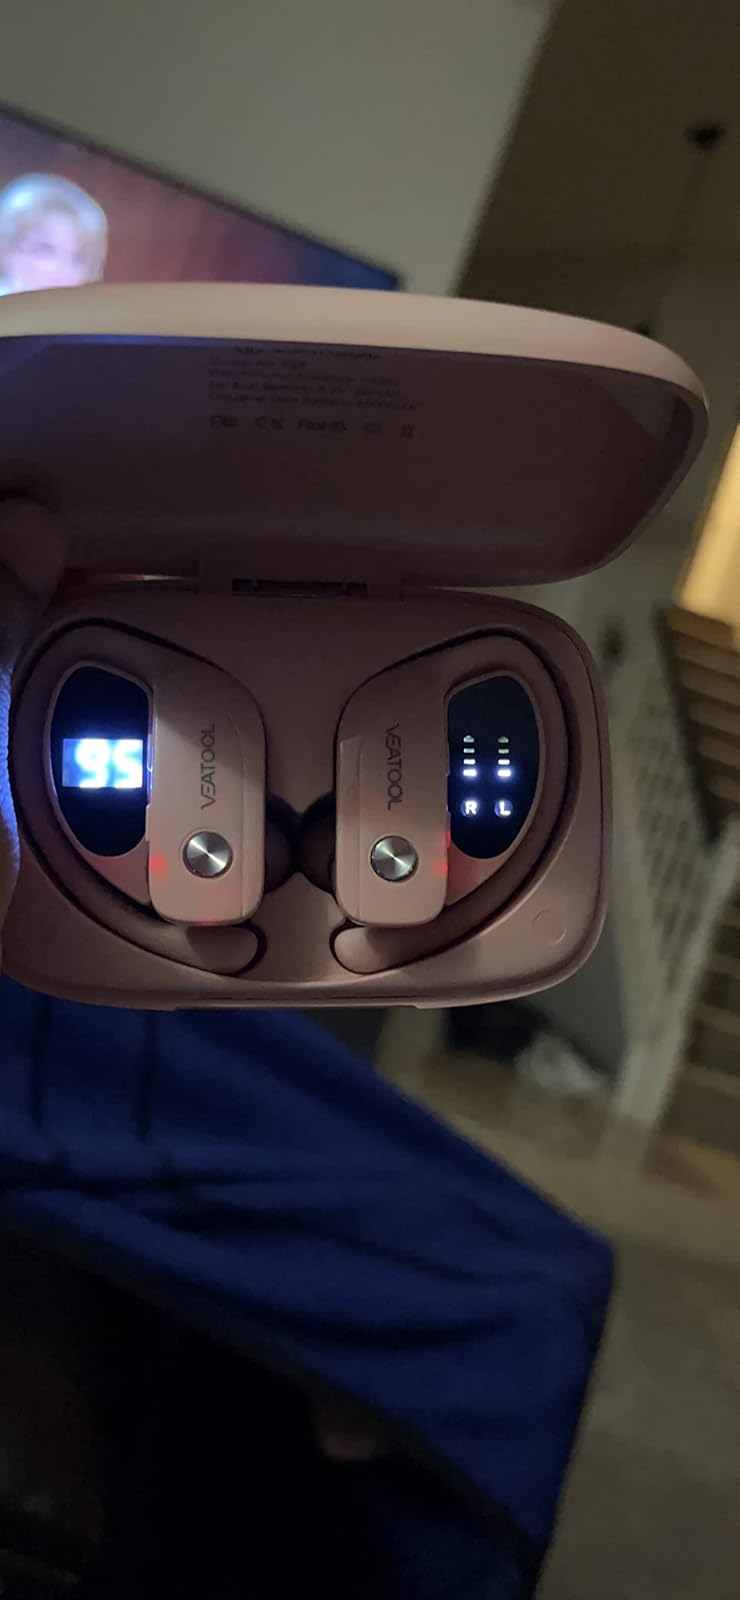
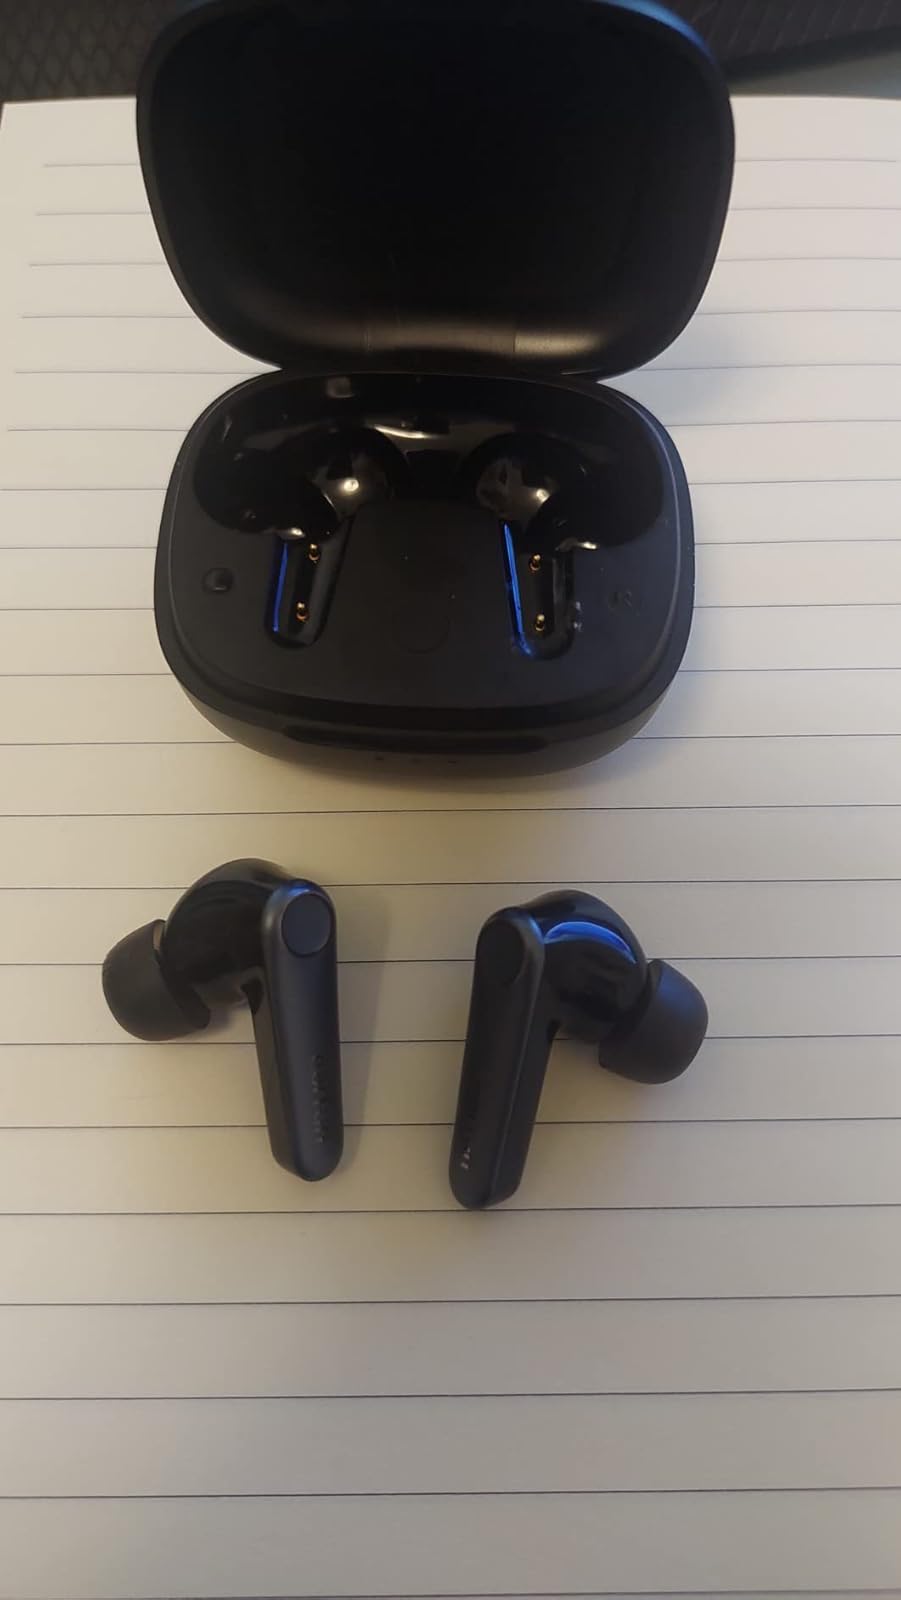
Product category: earbuds
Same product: no